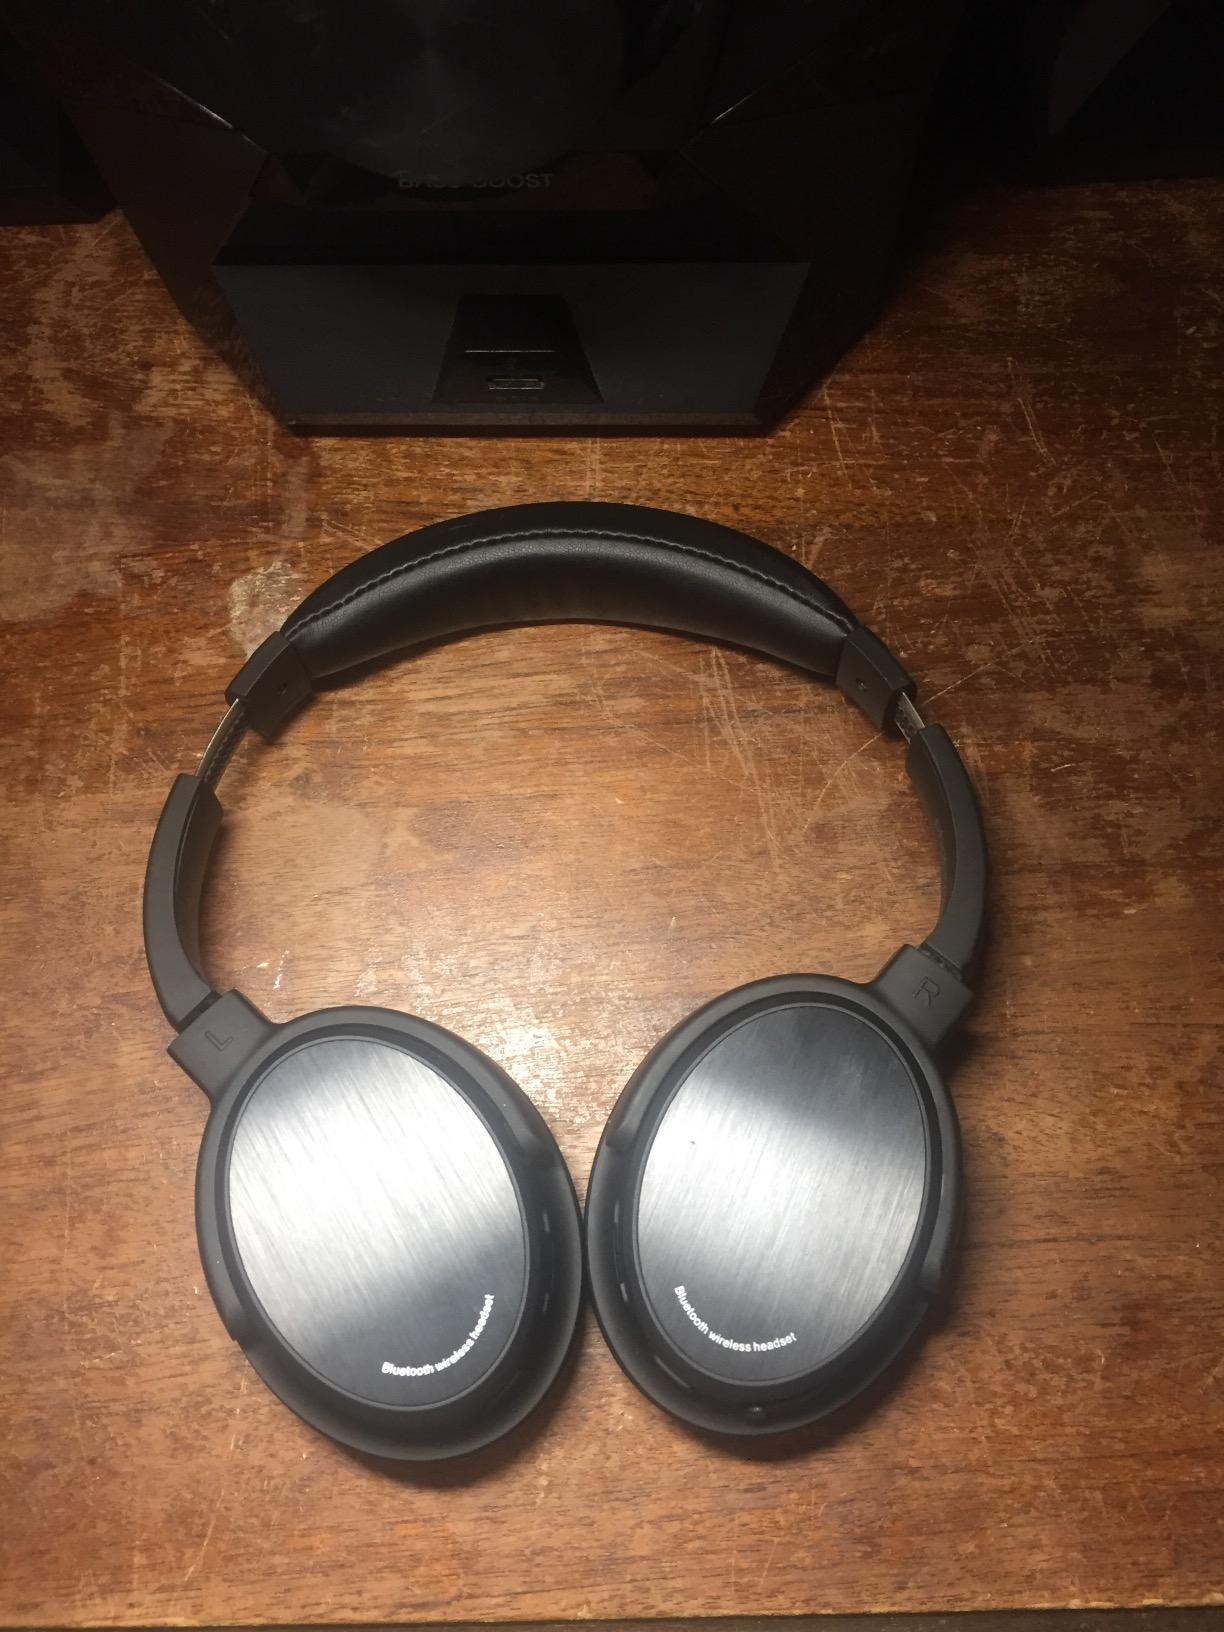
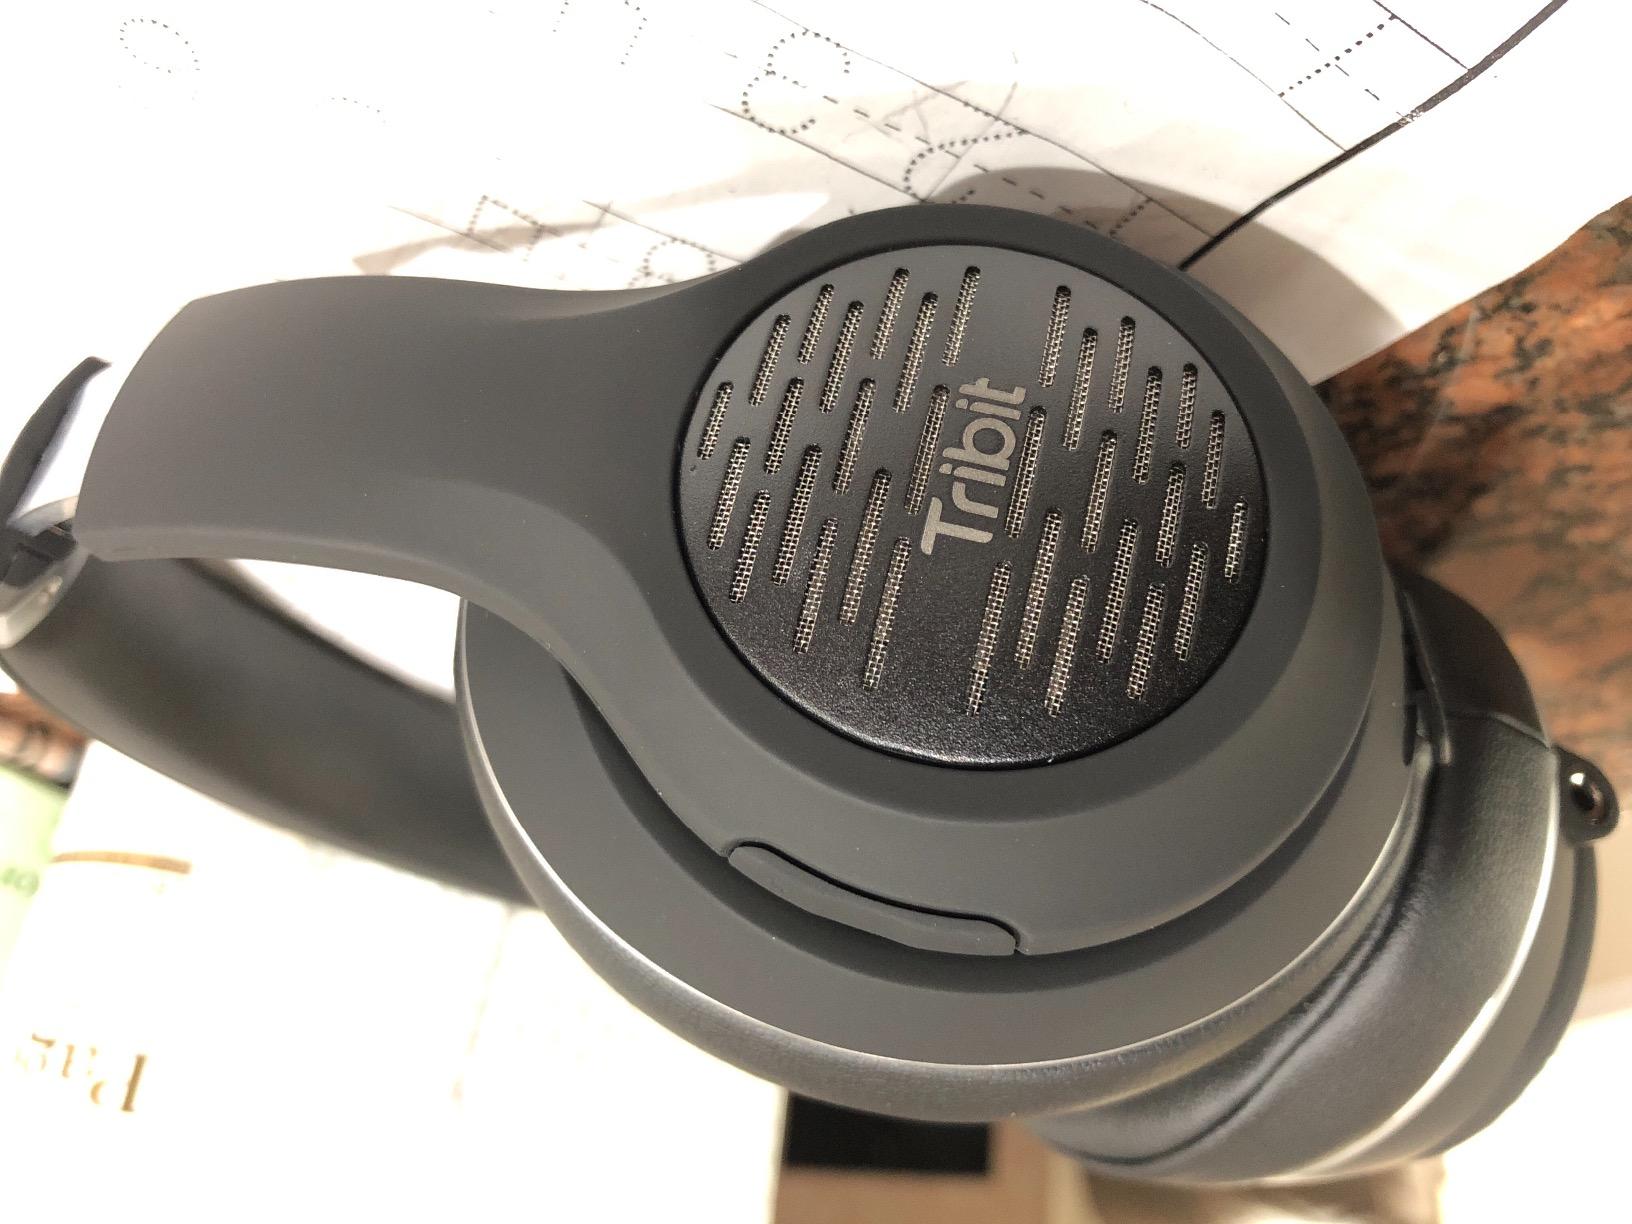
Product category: headphones
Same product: no